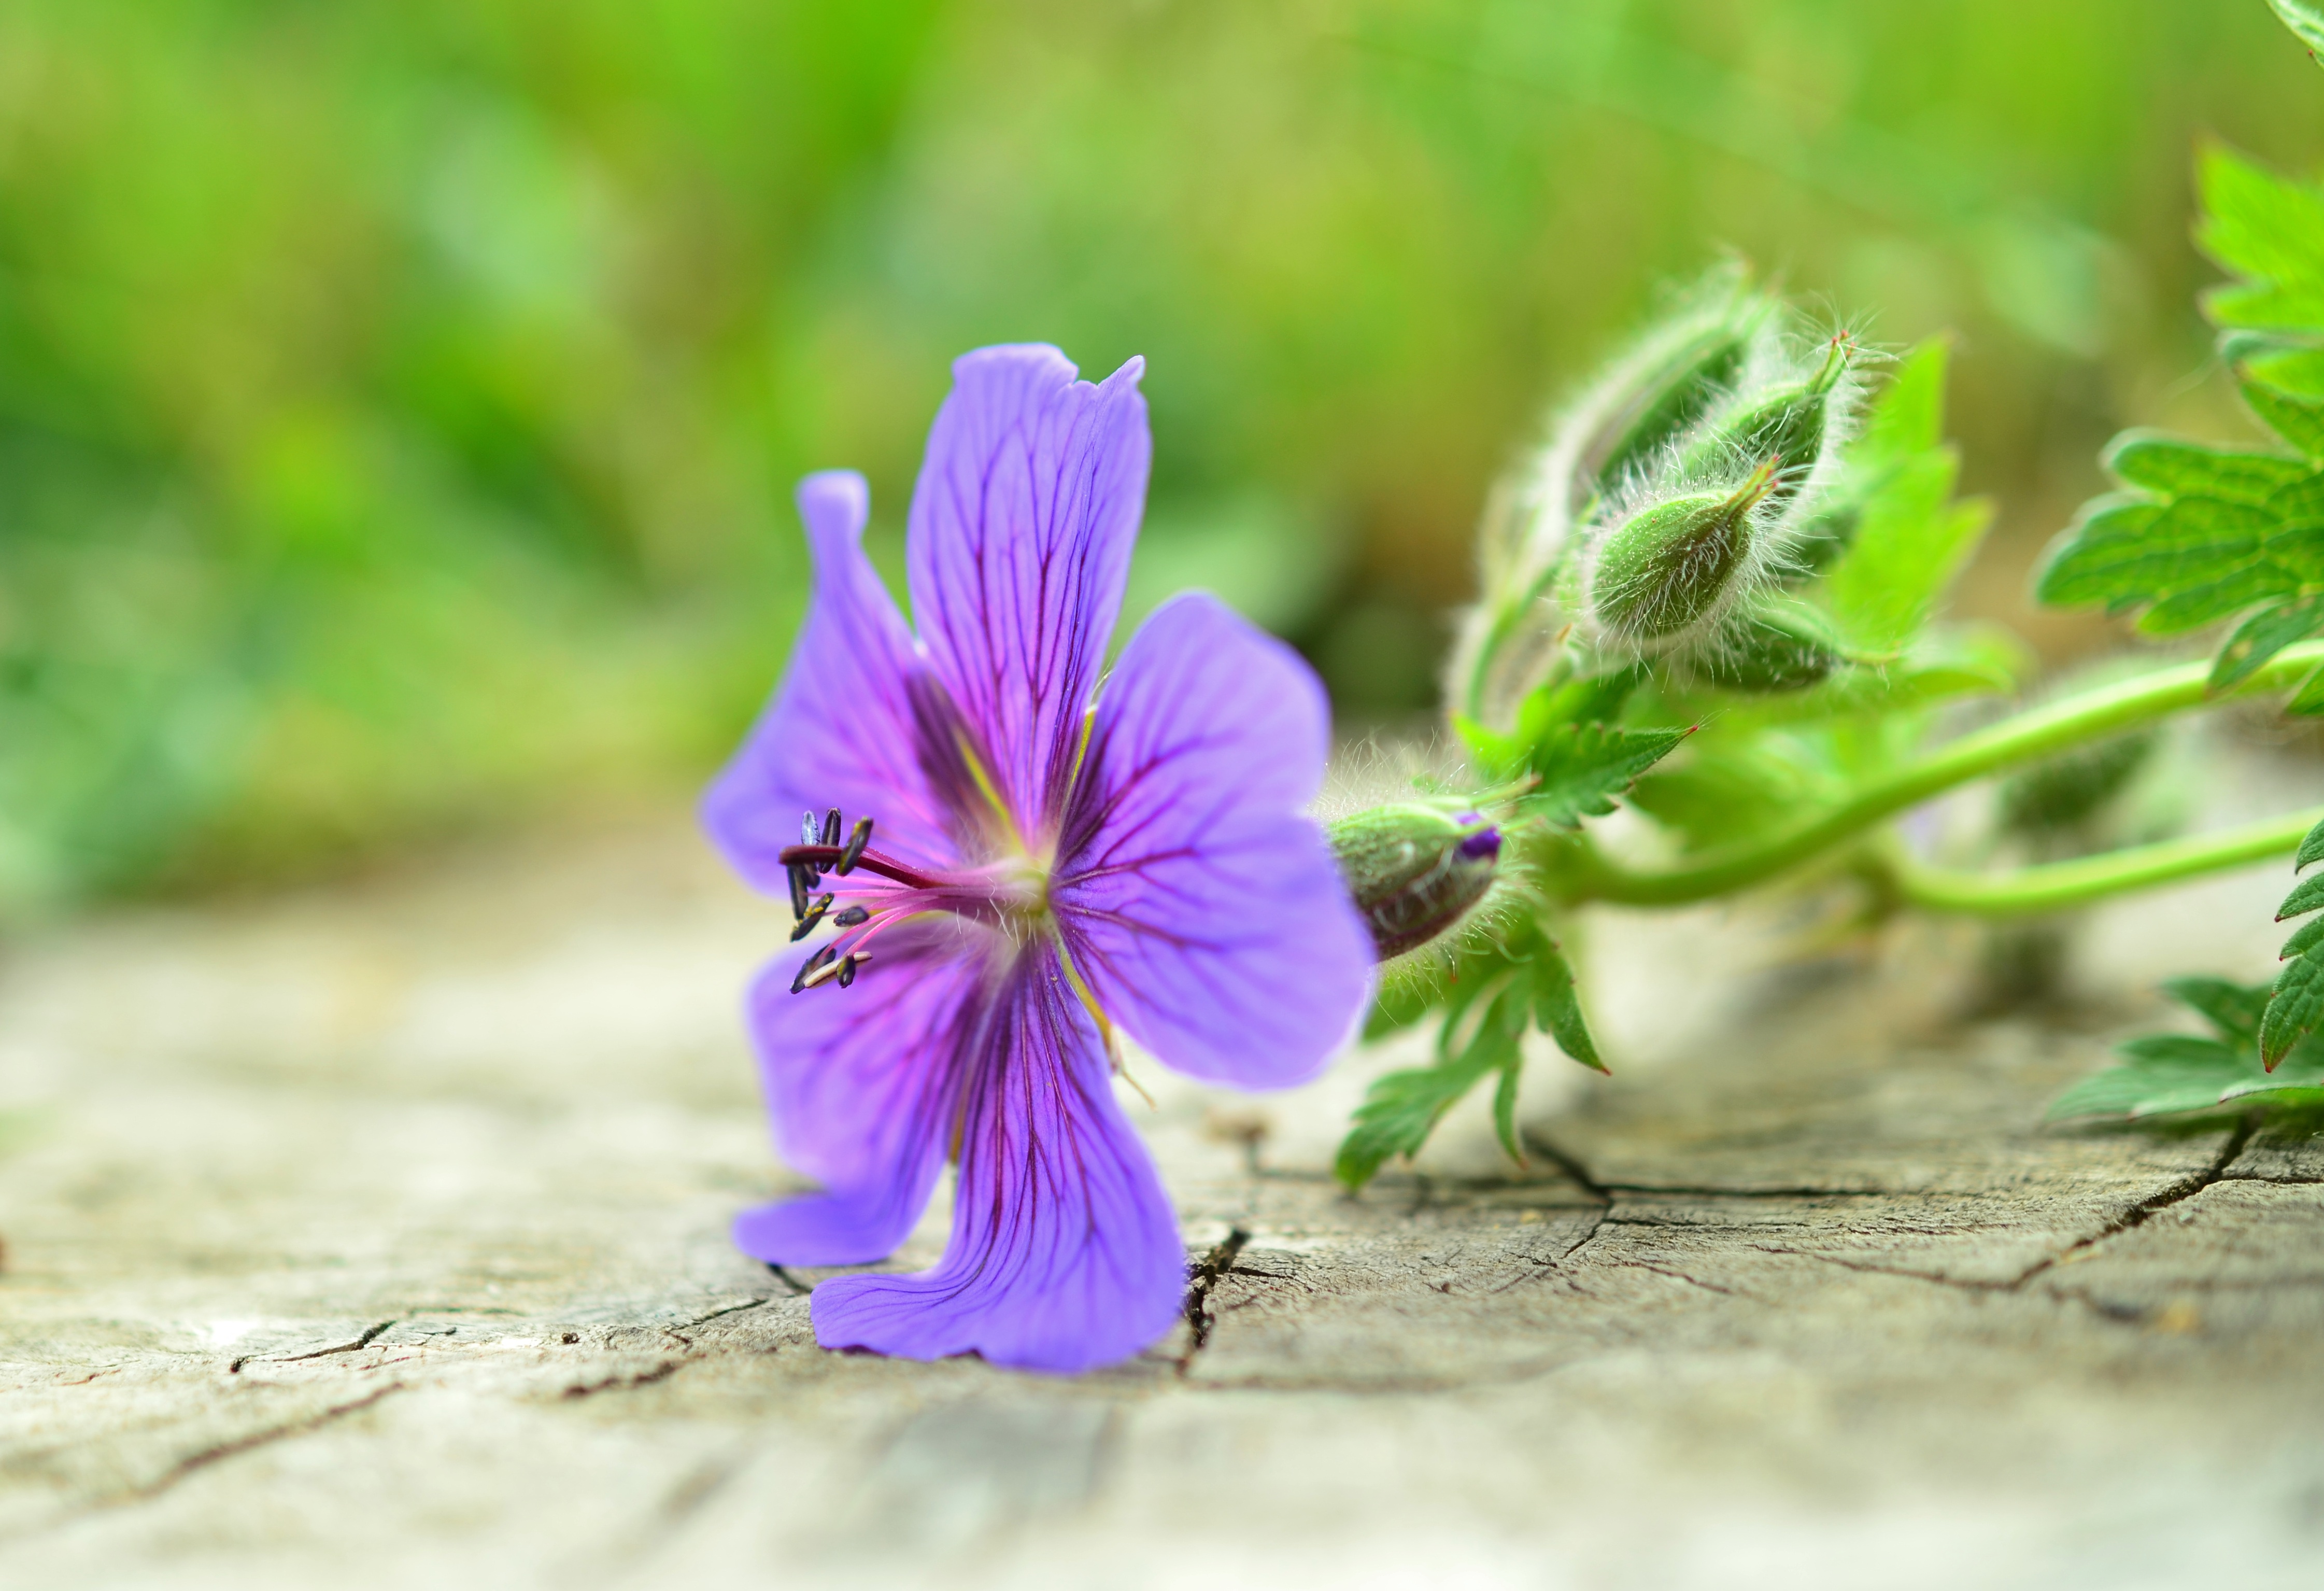
nature, blossom, plant, photography, flower, purple, petal, bloom, green, macro, botany, close, flora, wildflower, close up, pastel, flower garden, tender, cranesbill, macro photography, flowering plant, land plant